Uhuru Kenyatta

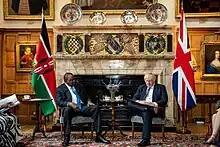
Kenyatta with Boris Johnson in 2021

On 28 June 2018, Kenyatta declared a major crackdown on corruption and stated that no one was immune from corruption charges in Kenya. Kenyatta also stated his own brother Muhoho, a director in a company that had been accused in parliament of importing contraband sugar, should be charged if there is clear evidence against him.